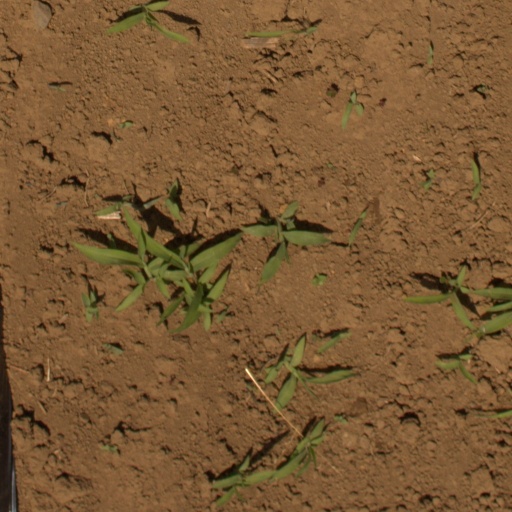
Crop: Jerusalem artichoke